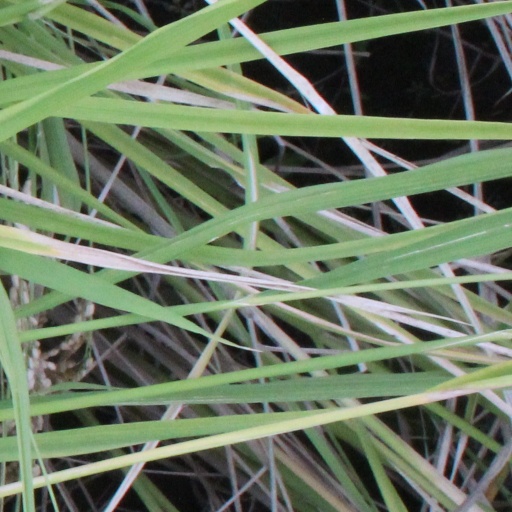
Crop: rice